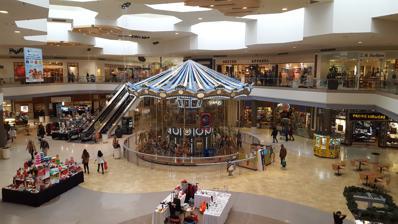
Building: Chesterfield Mall
Country: United States of America
Year built: 1976
Shopping center in Chesterfield, Missouri, U.S. This article is about the shopping mall in Missouri. For the shopping mall in Virginia, see Chesterfield Towne Center . Chesterfield Mall Location Chesterfield , Missouri , United States Opening date September 1, 1976 ; 48 years ago ( September 1, 1976 ) Closing date August 31, 2024 ; 4 months ago ( August 31, 2024 ) Developer Richard E. Jacobs Group Management The Staenberg Group Owner The Staenberg Group No. of stores and services 0 No. of anchor tenants 3 (all vacant), formerly 4 Total retail floor area 1,293,445 square feet (120,165.0 m 2 ) No. of floors 2 in main mall area. 3 in former Macy's and former Dillard's. AMC occupied dedicated 3rd floor. Parking 5,976 free spaces Public transit access MetroBus Website www .chesterfieldmallstl .com East side of the Chesterfield Mall (September 21, 2024) Panorama of Chesterfield Mall West Lot (September 21, 2024) Abandoned Dillard's with Tesla inventory parking (September 21, 2024) Abandoned Dillard’s west entrance at Chesterfield Mall. (Aug 2024) Abandoned Sears Parking Lot (September, 21 2024) Chesterfield Mall was a shopping mall in Chesterfield , Missouri , at the intersection of Interstate 64 / U.S. Routes 40 - 61 and Clarkson Road ( Route 340 ). The mall opened in 1976, built by Richard Jacobs . With the closing of Northwest Plaza in St. Ann in 2010, Chesterfield Mall became the largest shopping mall in the St. Louis metropolitan area . The mall's stores are all currently closed, including its three anchor stores, the last having closed in November 2022. The entire mall closed permanently on August 31, 2024, for demolition and construction of a mixed-use development. History The mall was developed by the and Richard E. Jacobs Group and opened on September 1, 1976, as the sister mall to Jamestown Mall in Florissant, Missouri. The mall's original two anchor stores were Sears and Stix, Baer, and Fuller . Two years later in 1978, the four-screen Chesterfield Mall 4 Cinema opened in a separate building adjacent to the mall, near Stix. In 1981, a Famous-Barr anchor store opened. Three years later in 1984, Dillard's replaced Stix, Baer, and Fuller, after buying them. In 1995, a new Famous-Barr anchor store was built adjacent to the former space, which JCPenney later took over. The mall was renovated in 1996. In 2000, the four-screen cinema closed. In 2002, the mall was purchased by Westfield and renamed Westfield Shoppingtown Chesterfield . In 2005, the JCPenney anchor store closed and the space was demolished. It was replaced by multiple smaller shops and restaurants, including Borders (then V-Stock ), The Cheesecake Factory , an American Girl store, a food court, and a 14-screen AMC Megaplex , on a new third floor. In 2007, the mall was sold to CBL & Associates Properties . Borders closed in 2011 and was replaced with V∙Stock . Anchor store Dillard's closed temporarily in September 2016, due to flooding following a water main break. The store was expected to reopen in 2017, but in early 2018 the company announced the location would permanently close. The building remains vacant, but Dillard’s announced in 2024 that it will re-open its Chesterfield location as part of the future Downtown Chesterfield redevelopment project. The mall was placed in receivership in the third quarter of 2016, pending foreclosure, with management transferred to Madison Marquette while a new owner was sought. The foreclosure finalized in June 2017, making C-III Capital Partners the temporary owner. The mall's anchor stores, though attached to the mall, are owned separately. Hull Property Group purchased the mall in 2018, In March 2018, the St. Louis area's only American Girl store in the mall, closed. On May 31, 2018, it was announced Sears would close, as a part of a plan to close 72 stores nationwide, also including the nearby South County Center location. Sears closed on September 2, 2018, leaving Macy's the last remaining anchor. In late 2018, the AMC Cinema was downgraded to an AMC Classic. In February 2020, The Staenberg Group bought the mall from Hull Property Group and announced plans to spend nearly $1 billion redeveloping the property. In 2021, vacant parts of the mall were repurposed for indoor community sports and other "eclectic tenants". Macy's closed their 200,000 square feet (19,000 m 2 ) anchor store on November 11, 2022. They opened a smaller 32,000 square feet (3,000 m 2 ) Market by Macy's in nearby Chesterfield Commons. Liquidation sales started in early September, leaving the mall with no anchors left, basically turning it into a dead mall . In May 2023, the AMC Classic Chesterfield 14 closed permanently. Liquidation sales of the mall's fixtures began in early May 2023. Redevelopment plans call for the mall to be turned into a mixed-use property with housing, office, dining, and retail called Downtown Chesterfield, set to begin construction once the mall finishes demolition. In 2024 the central lower level was turned into pickle ball and badminton courts owned by Arch Badminton & Pickle ball.  During the last months the mall was filled with loud sounds of paddles clanking against pickle balls. V-Stock closed on July 28, 2024. The Cheesecake Factory closed on August 18, 2024, leaving the mall completely vacant. The entire mall closed permanently on August 31, 2024, and demolition began on October 15, 2024. References